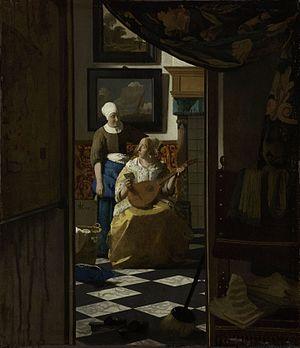
La Femme en bleu lisant une lettre est un tableau de Johannes Vermeer réalisé vers 1662-1665. Cette huile sur toile de 46,5 cm par 39 cm est aujourd'hui conservée au Rijksmuseum, à Amsterdam.